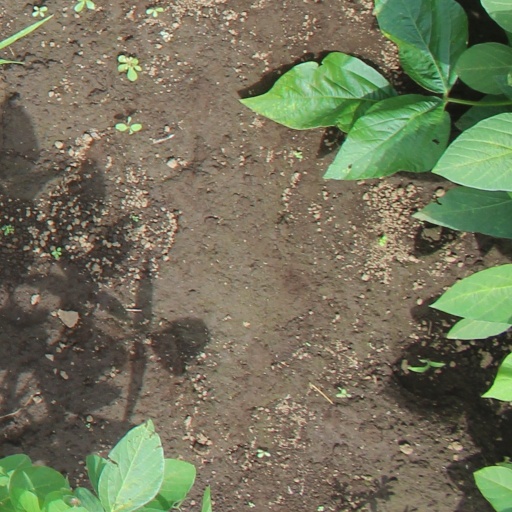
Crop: soybean